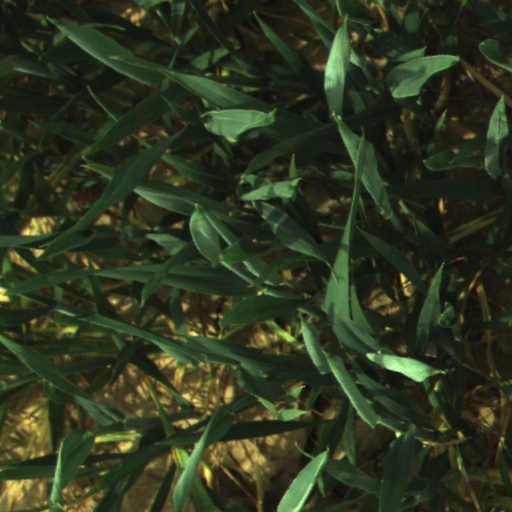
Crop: wheat